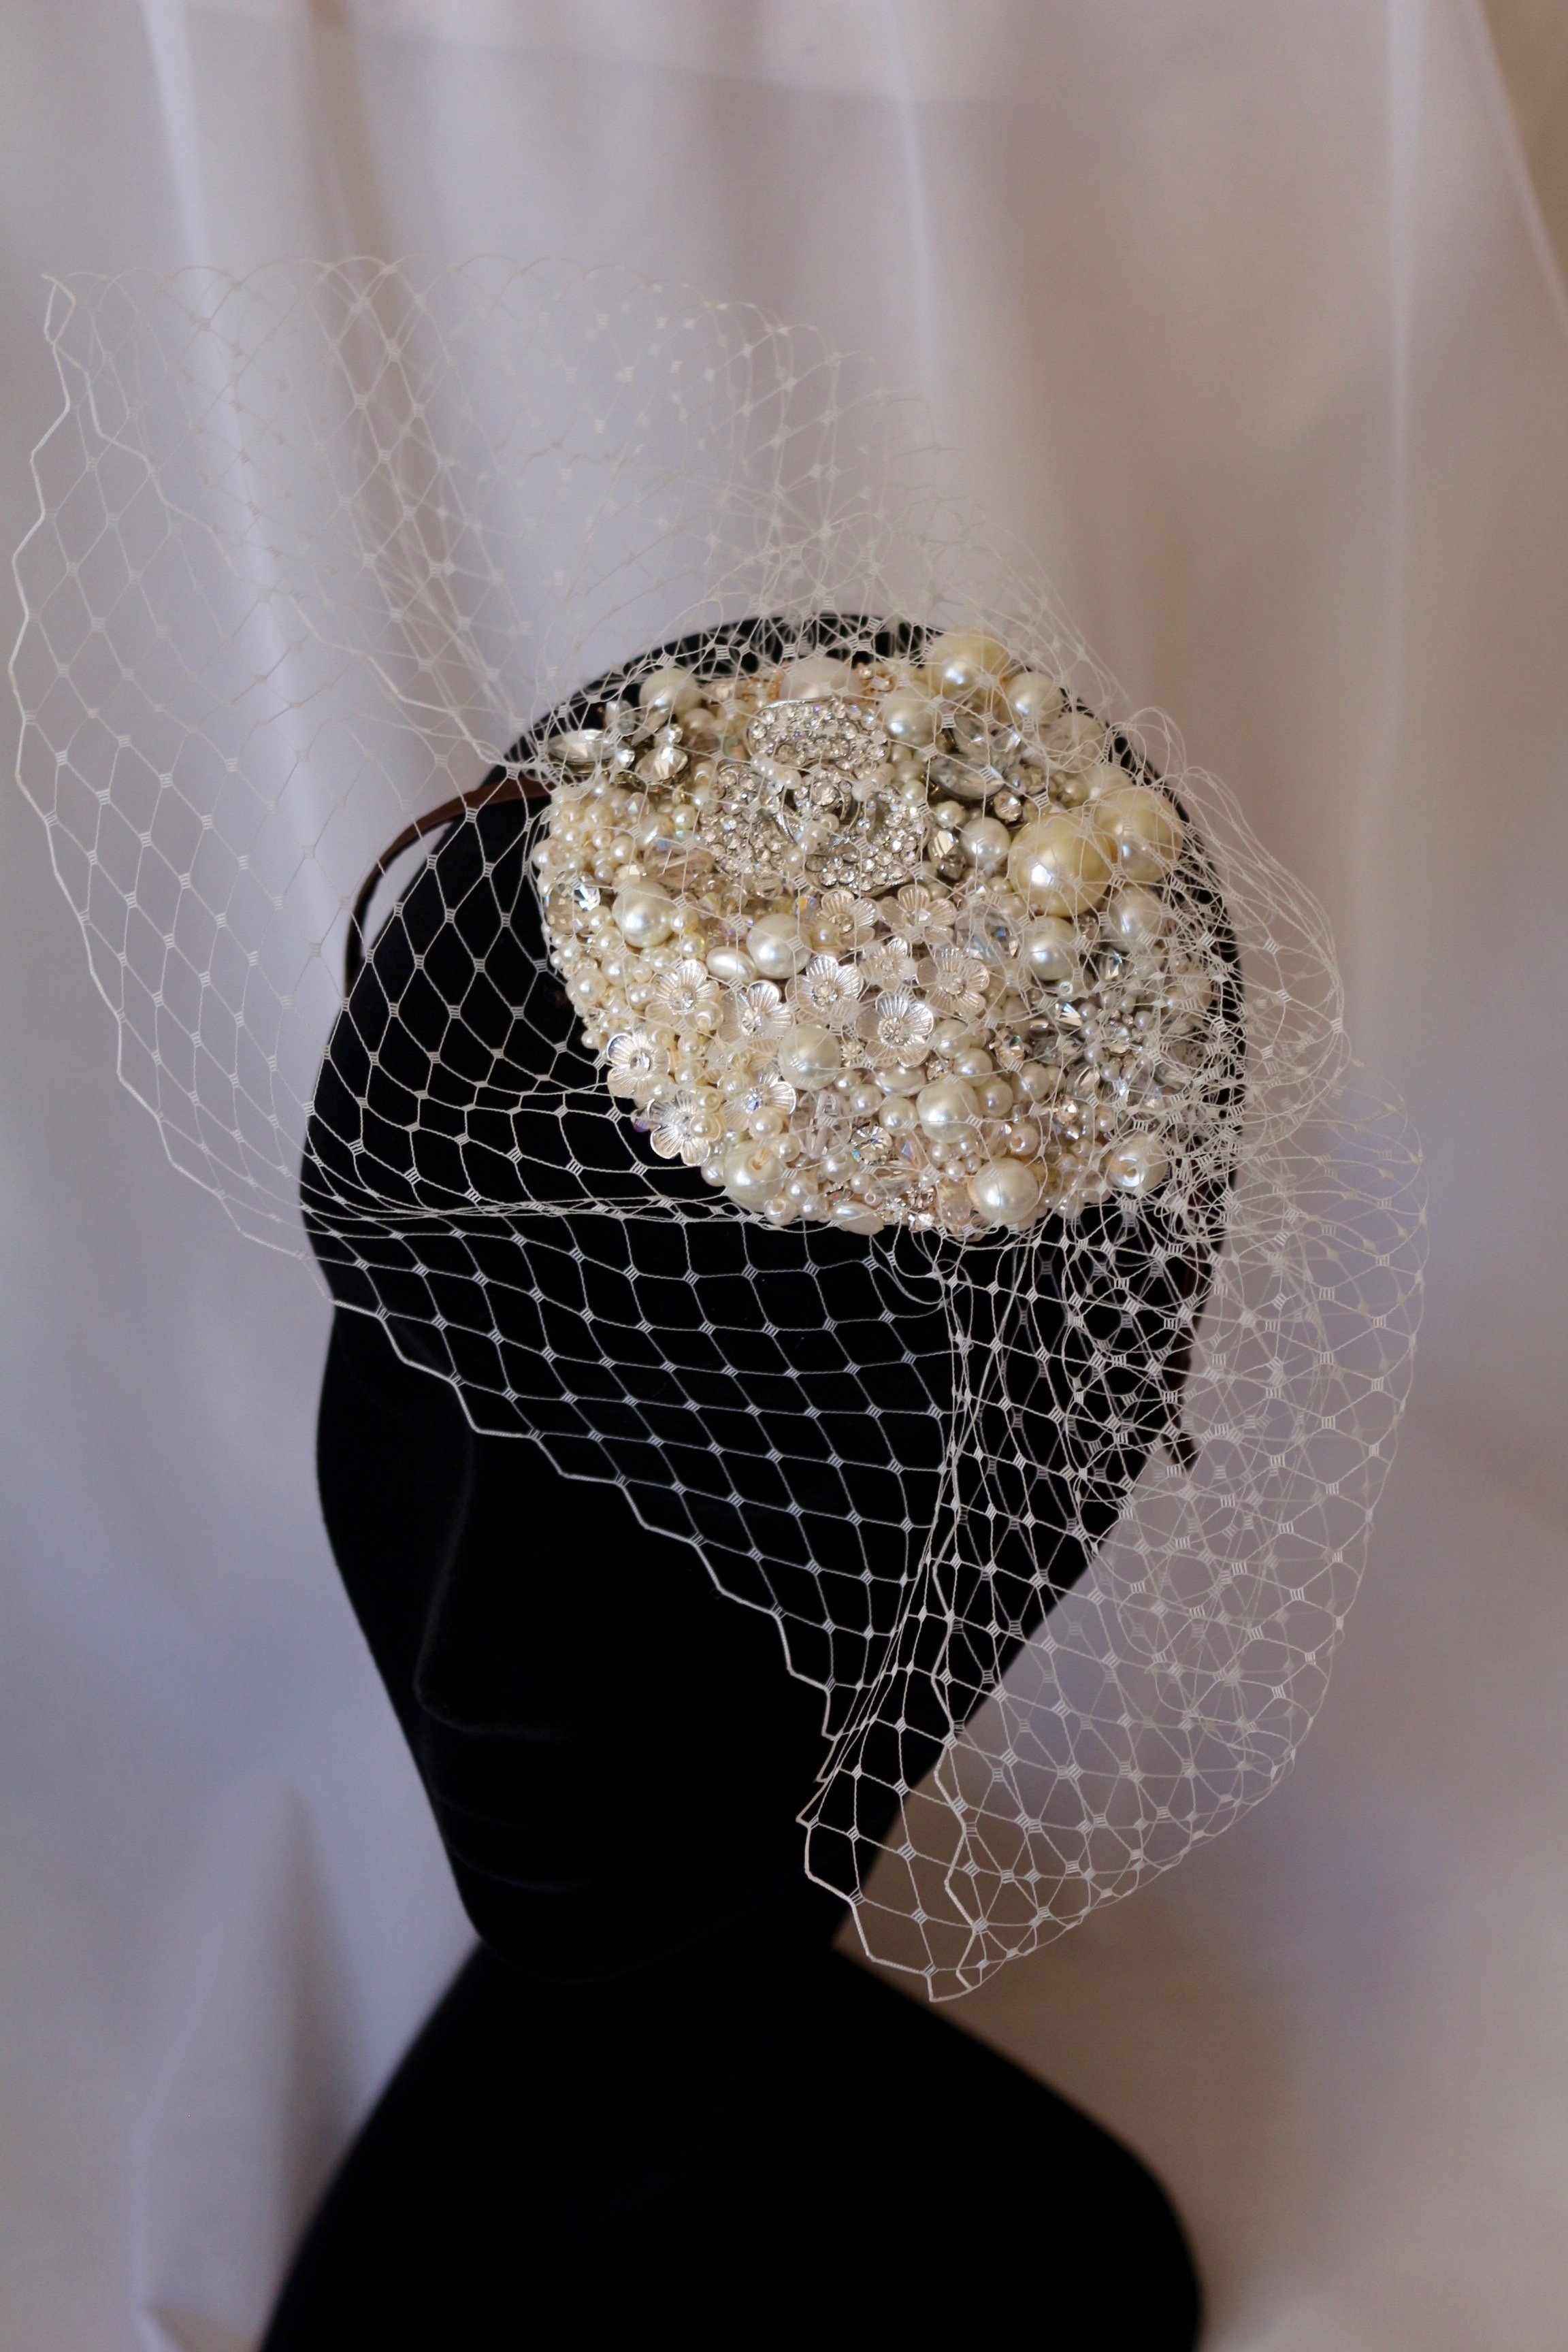
vintage, retro, fashion, clothing, pink, lighting, wedding, bride, headgear, jewelry, ivory, jewellery, luxury, head, veil, pearls, bridal, precious, head band, bridal veil, fashion accessory, headpiece, bridal accessory, hair accessory, fascinator